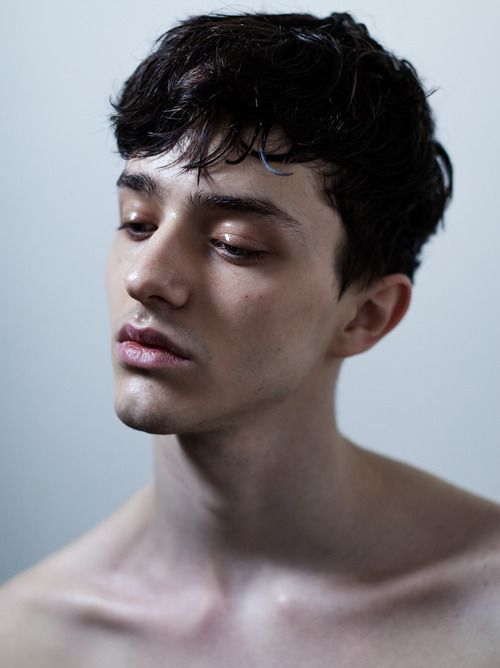
Label: Colored